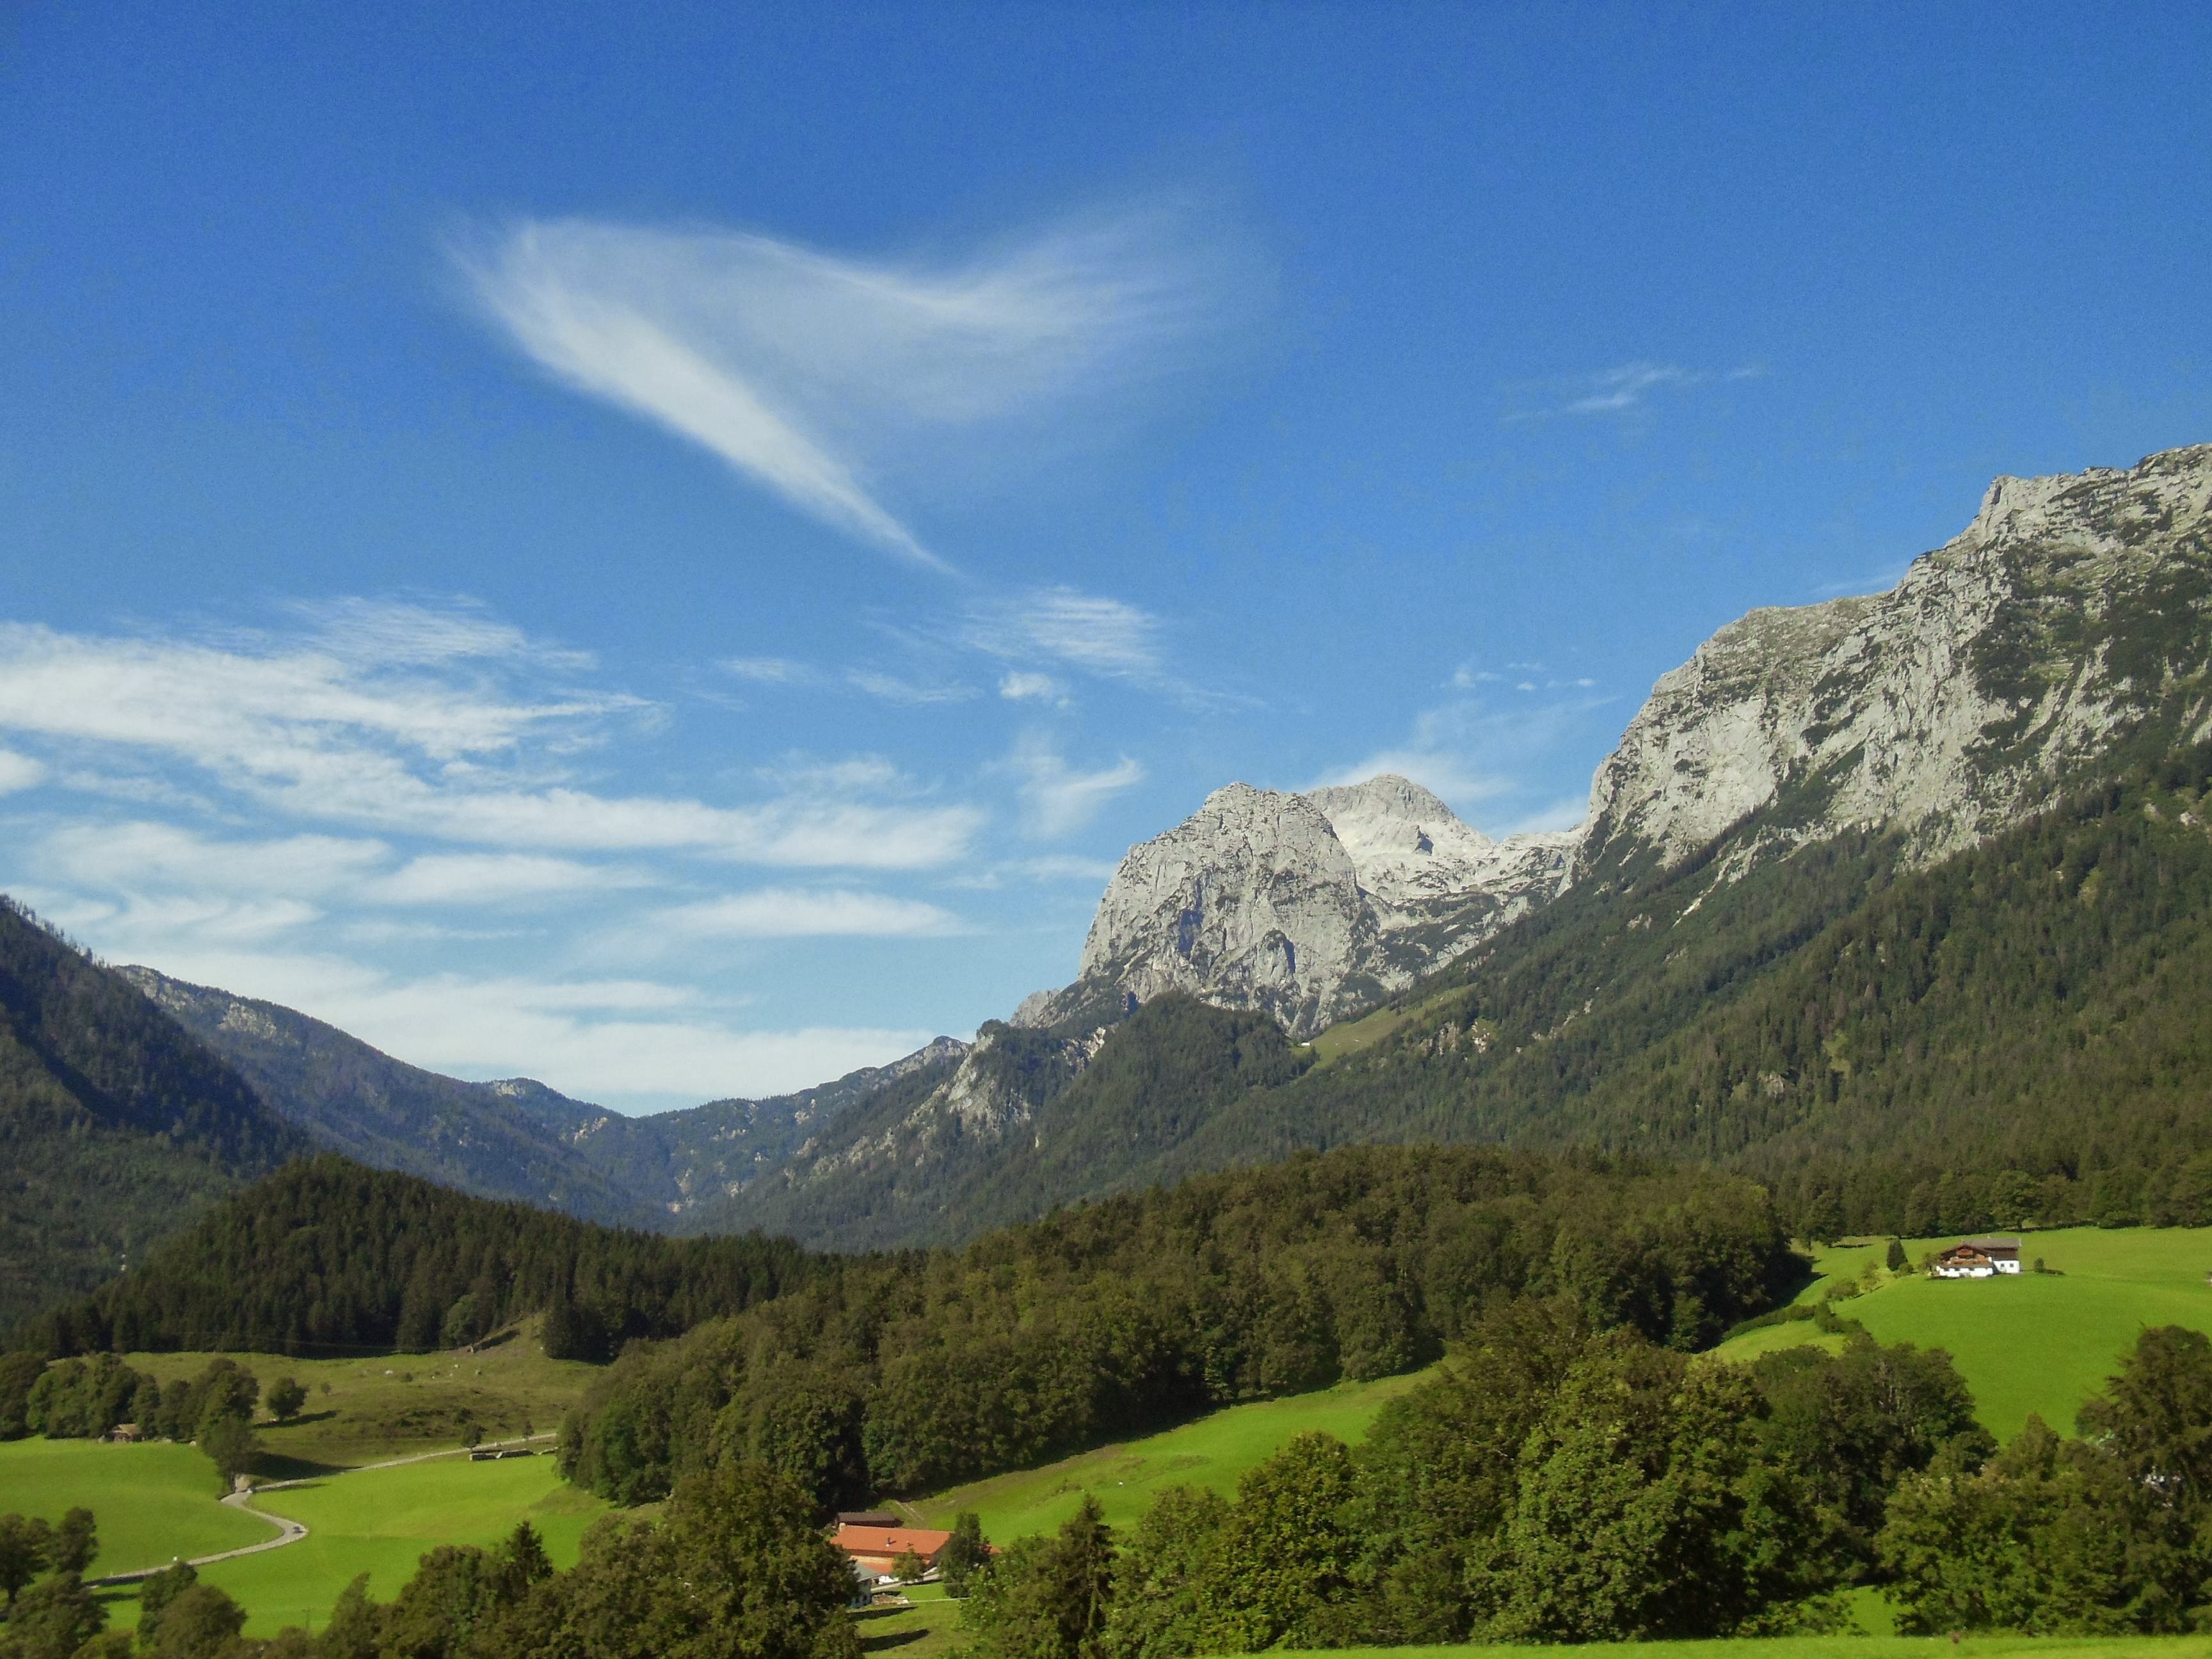
landscape, nature, mountain, cloud, sky, field, meadow, hill, lake, valley, land, mountain range, highland, ridge, clouds, mountains, alps, plateau, bavaria, fell, loch, rural area, landform, chiemsee, mountain pass, geographical feature, mountainous landforms